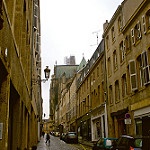
Scene: Outdoor